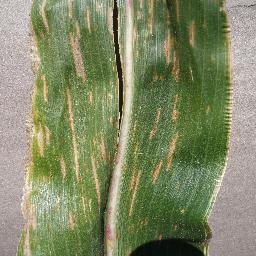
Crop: corn
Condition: (maize)_cercospora_spot_gray_spot